Lianne Sanderson

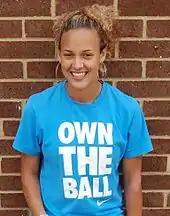
Sanderson in 2009

Sanderson is openly gay. In 2014, she was engaged to then-teammate Joanna Lohman, but the two later broke up. Sanderson embarked on a relationship with another teammate, Ashley Nick, when they were housed in shared accommodation provided by Apollon Limassol. "We just fell in love organically, with no drama involved," Sanderson claimed. She is a lifelong supporter of Manchester United.